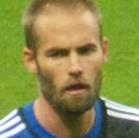
Age: 35